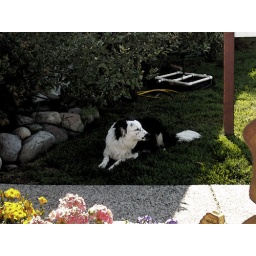
Canada 2005: black and white dog sitting around in the shade.